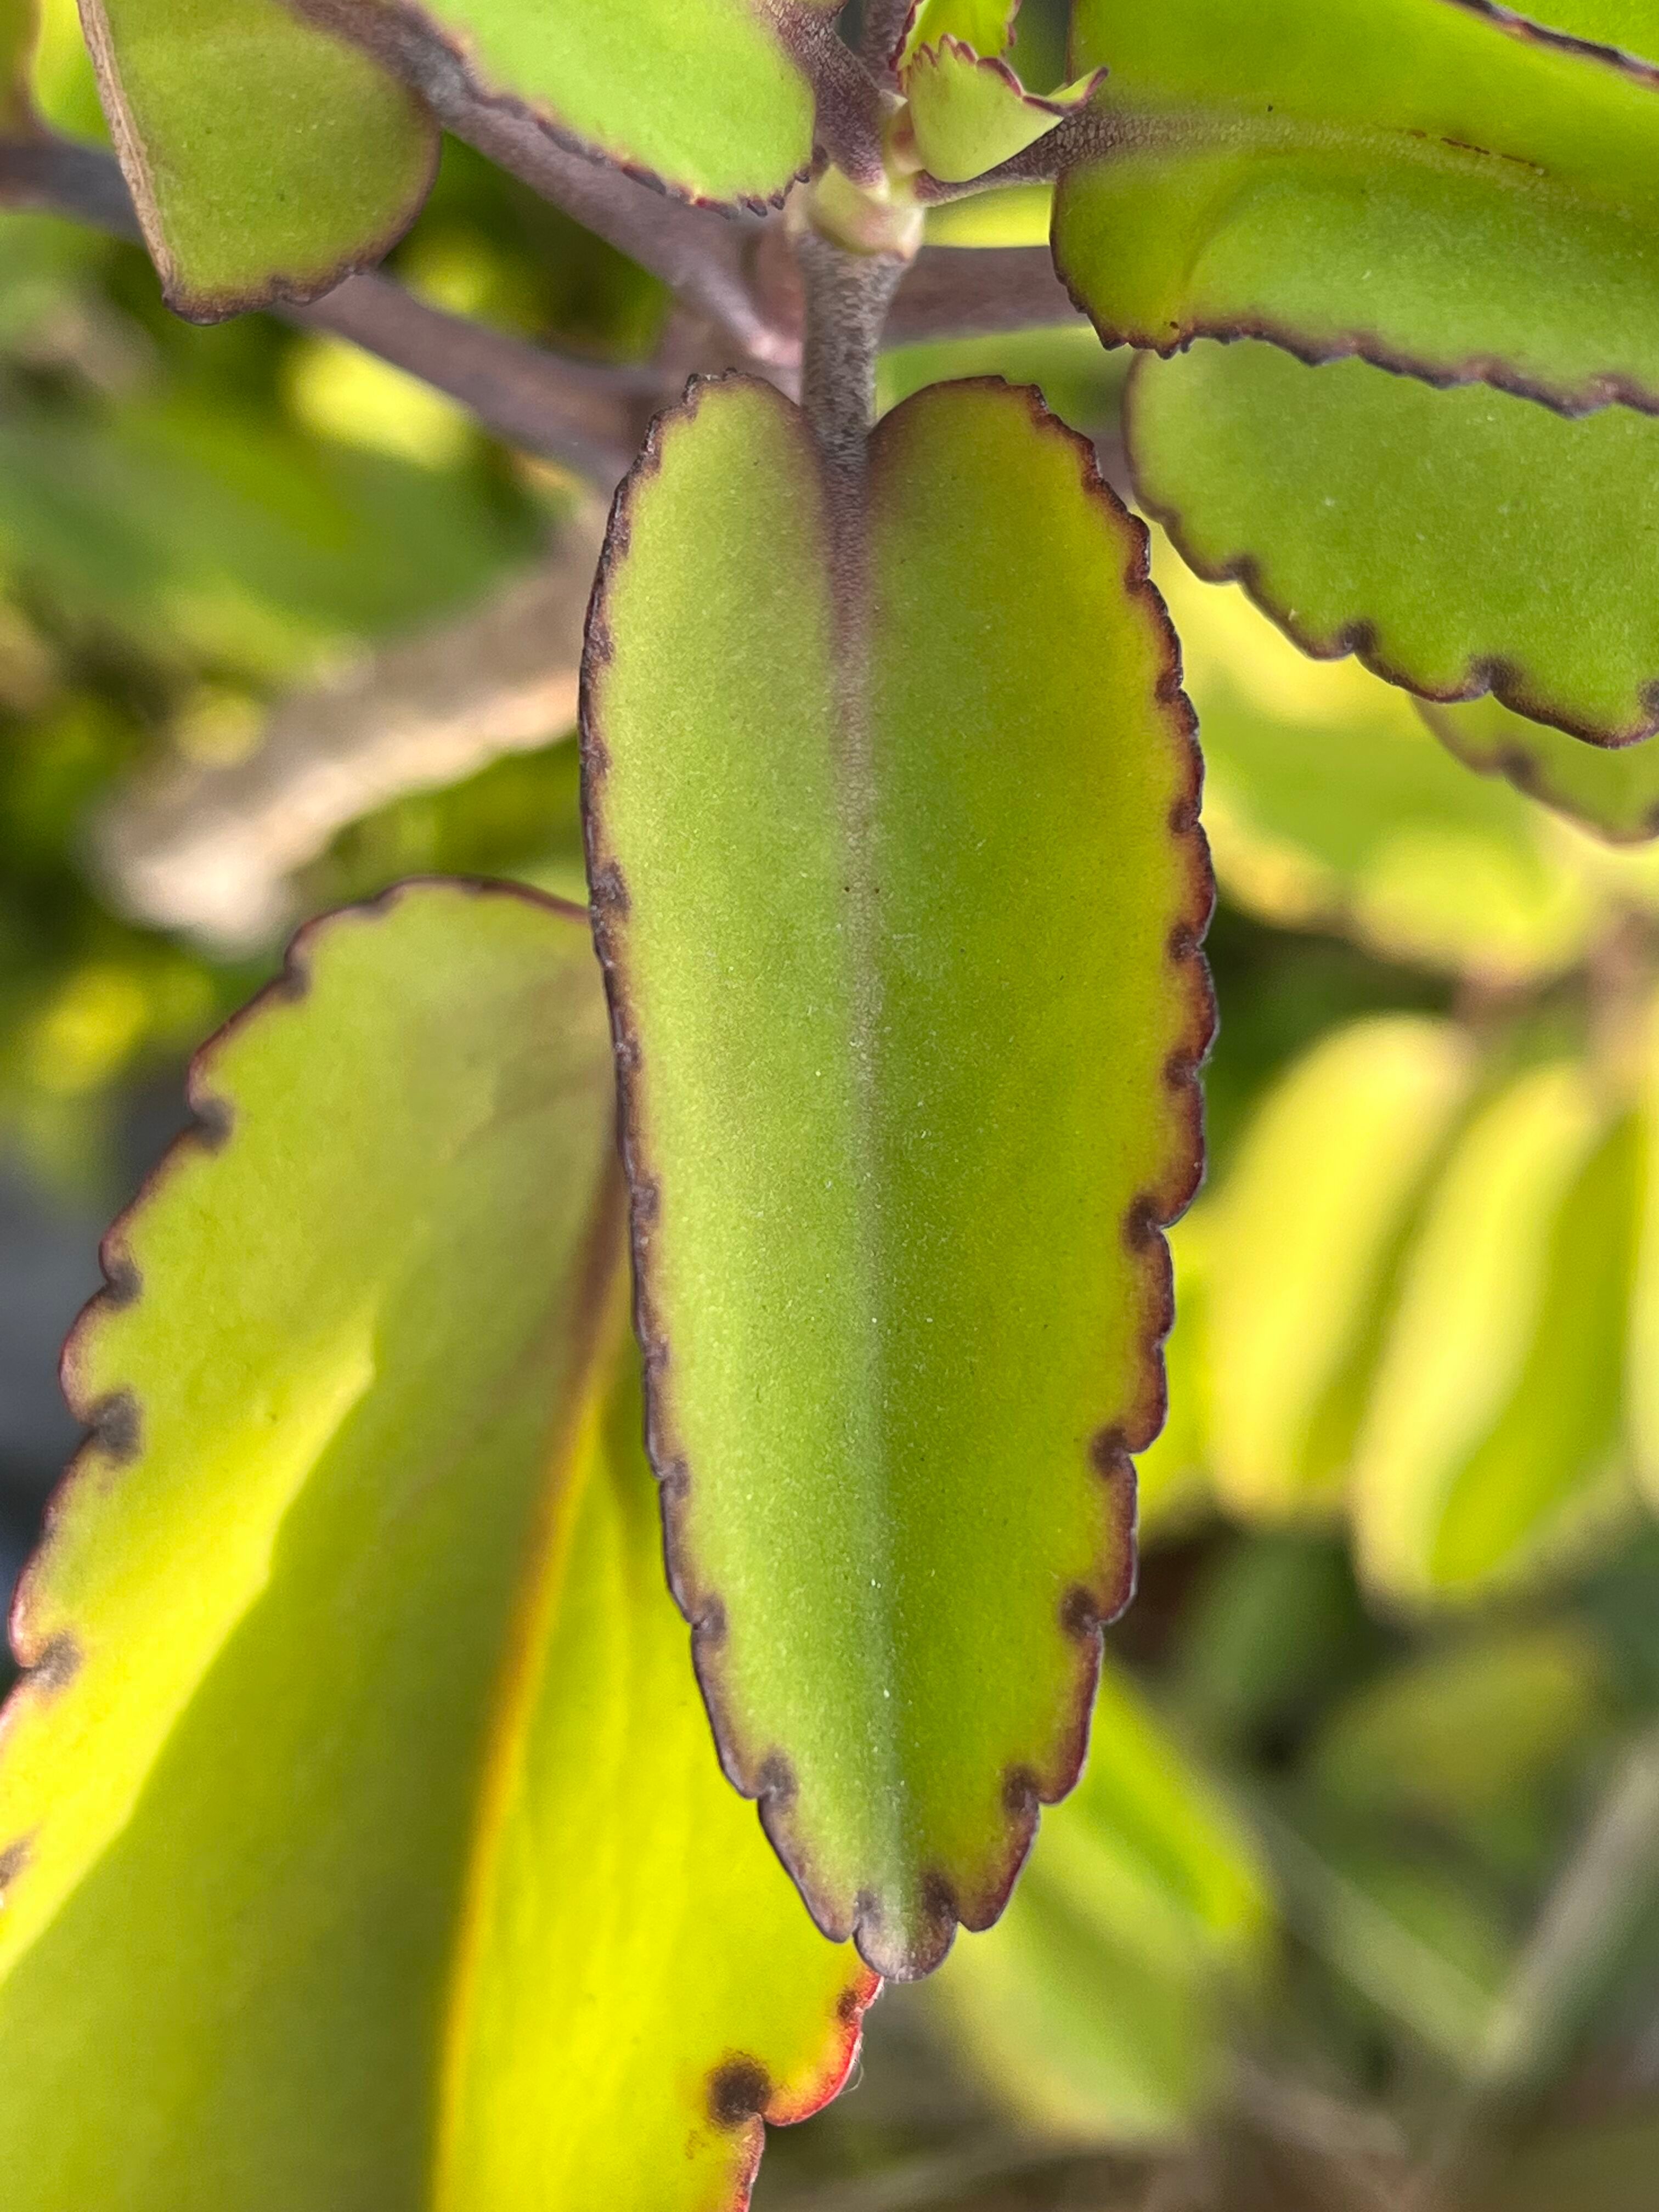
Plant species: kalanchoe-pinnata